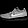
Label: Sneaker